Coal mining

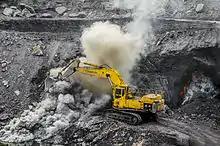
A coal mine in Jharia, India

Coal has been mined in every state of Australia, but mainly in Queensland, New South Wales and Victoria. It is mostly used to generate electricity, and 75% of annual coal production is exported, mostly to eastern Asia.